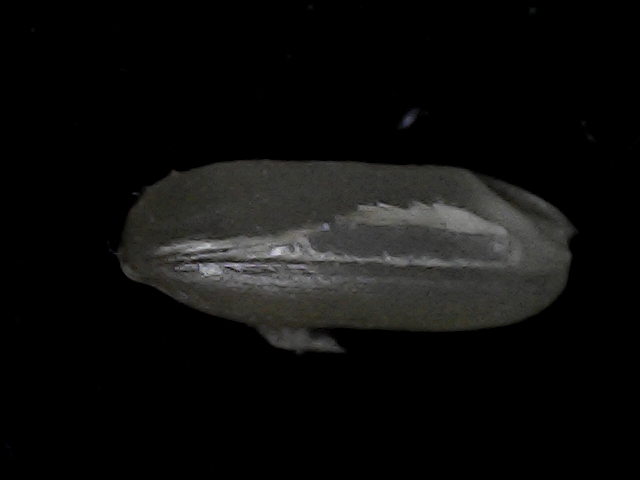
Rice variety: BD95